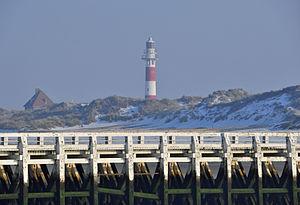
Nieuport (Belgique)